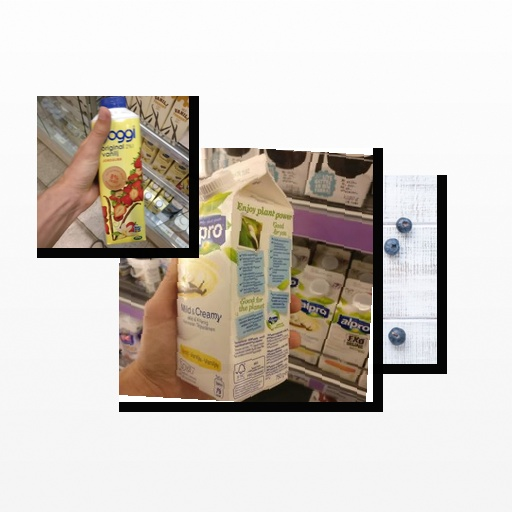
Food items: blueberry, strawberry_yoghurt, vanilla_soyghurt